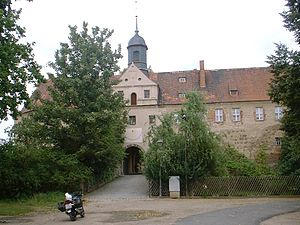
Mühlberg ved Elben / Historie
Mühlberg slot
Mühlberg er en by i landkreis Elbe-Elster i den tyske delstat Brandenburg. Byen har lige knap 5000 indbyggere og ligger ved floden Elben.